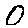
Label: 0